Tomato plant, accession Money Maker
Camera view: tilt-top (135 deg); turntable rotation: 210 degrees
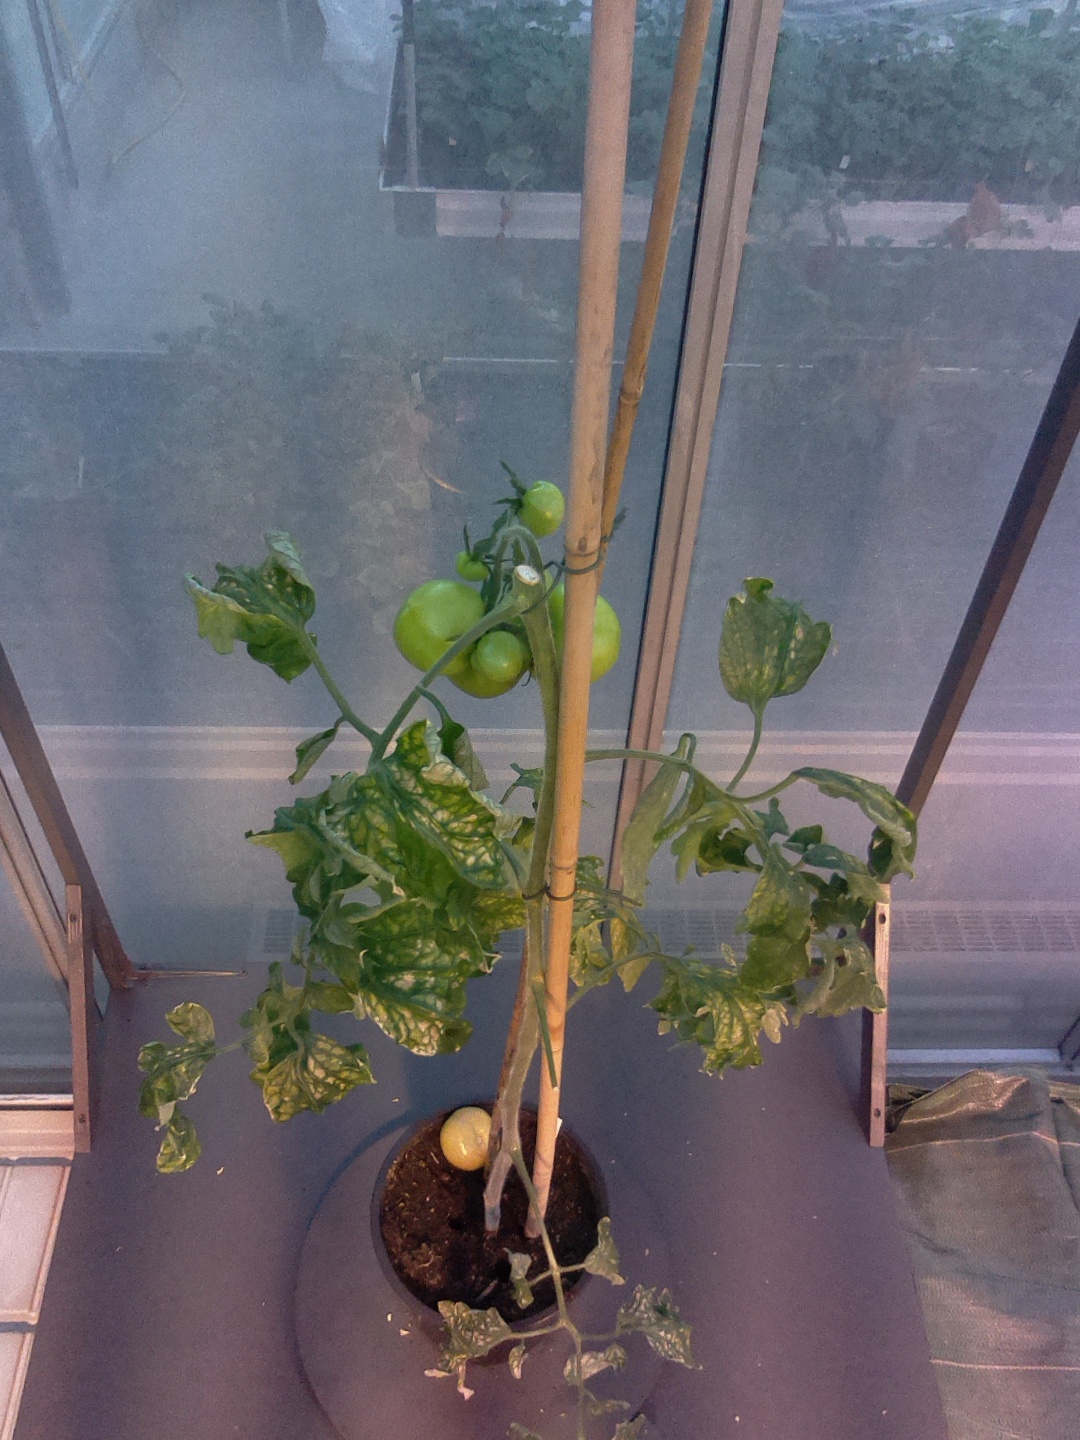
BBCH growth stage 78: 80% -90% of final fruit size